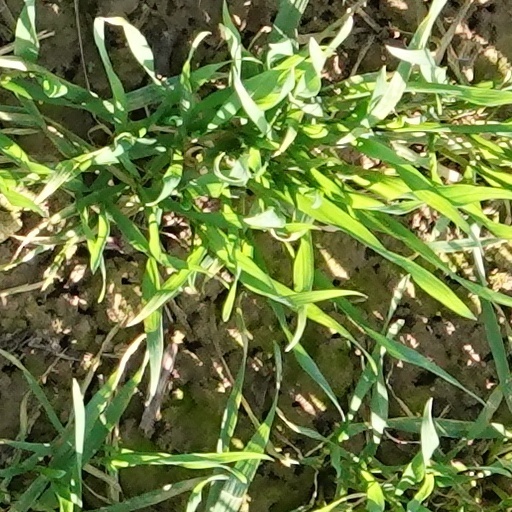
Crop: wheat